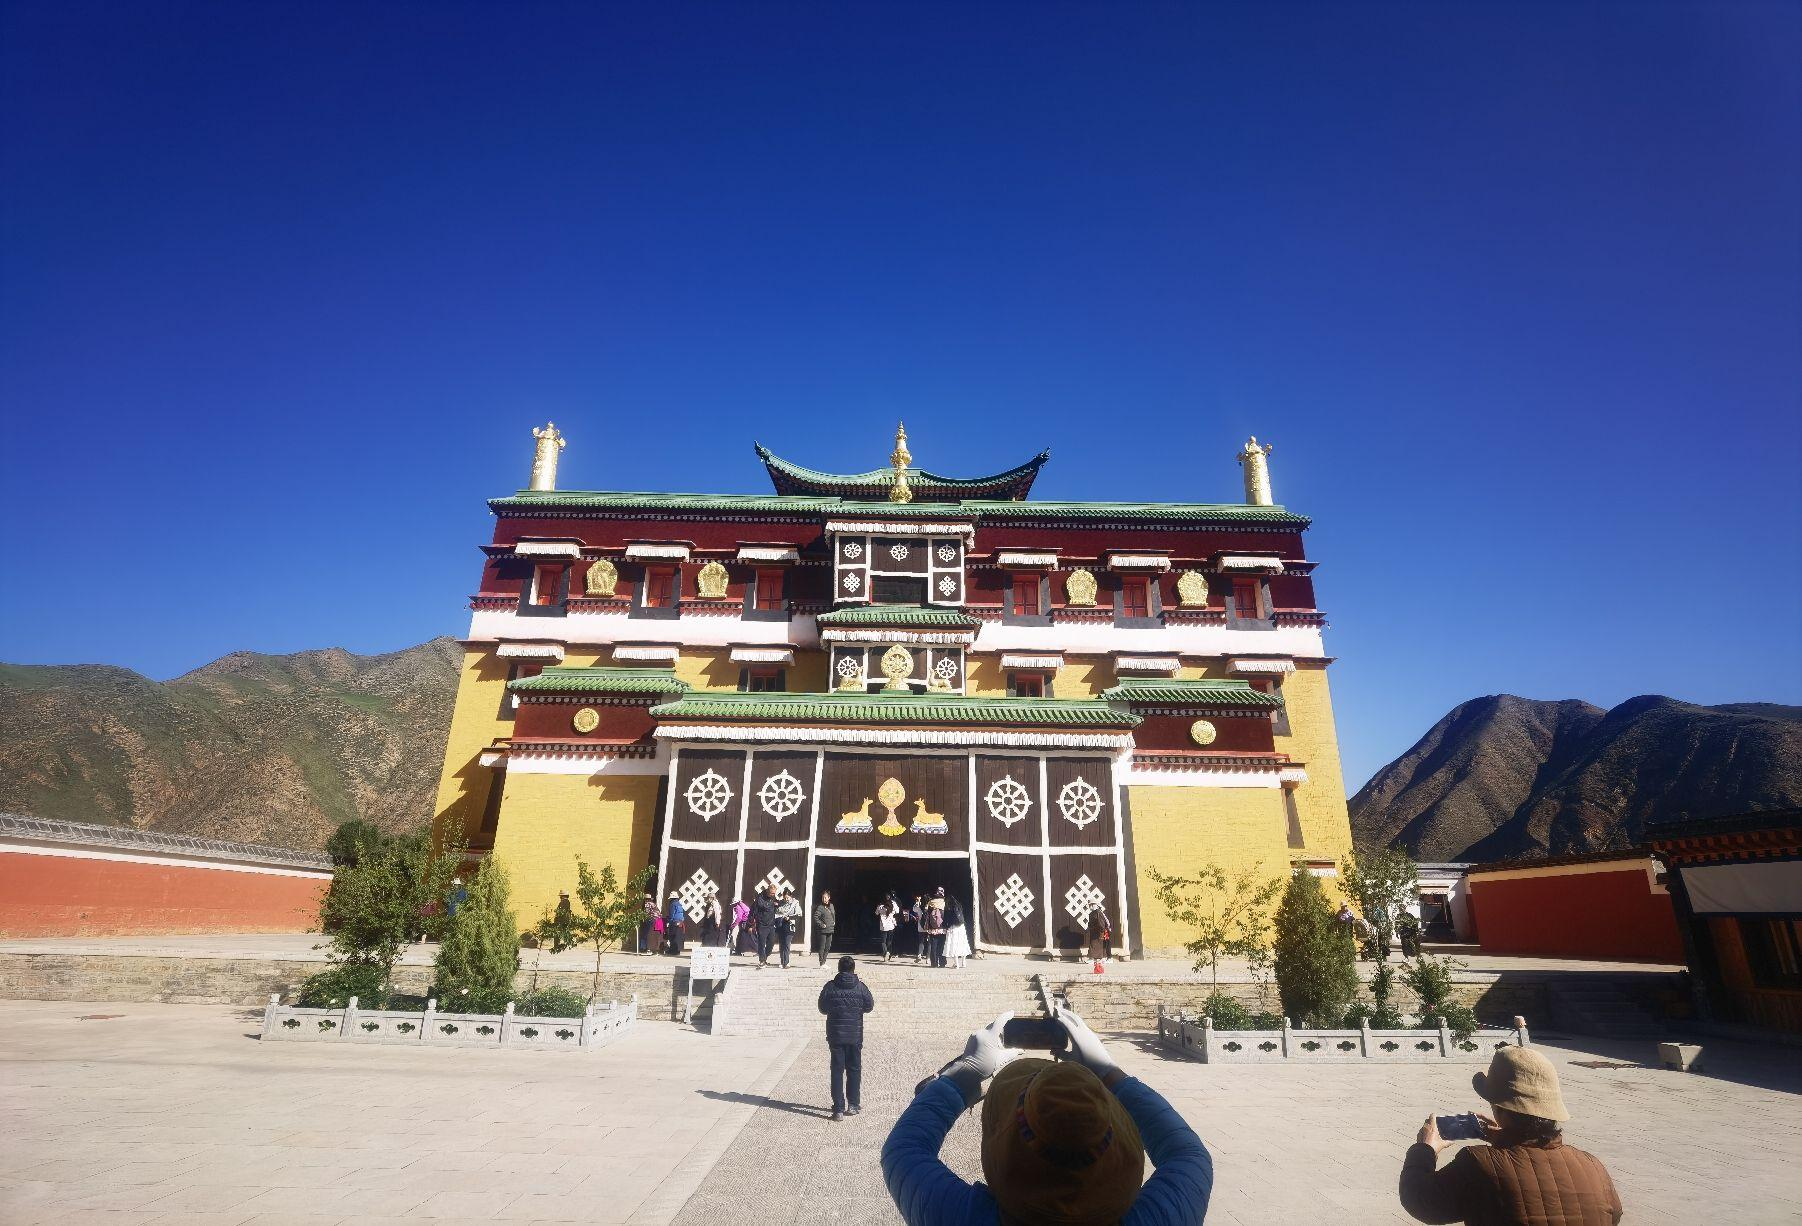
地标名称：拉卜楞寺
所在城市：甘南藏族自治州·夏河县